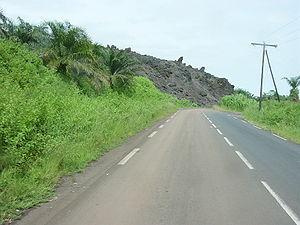
Le Cameroun se situe en Afrique centrale, le pays présente des paysages variés avec une zone de forêt primaire équatoriale au sud, évoluant vers une zone de savane arborée puis de sahel à l'extreme nord. Le pays est traversé par une zone montagneuse à l'ouest et au centre.
Le mont Cameroun est un volcan du Cameroun, point culminant de la ligne du Cameroun et de l'Afrique de l'Ouest avec, selon les estimations, 4 040, 4 070 ou 4 095 mètres d'altitude. Il est considéré comme le dixième sommet africain, derrière le Djebel Toubkal au Maroc. Volcan actif, ses éruptions peu explosives de nature hawaïenne ou strombolienne se traduisent par l'ouverture de fissures volcaniques qui émettent des coulées de lave. Ces dernières peuvent provoquer des dégâts mais n'ont jamais fait de morts.